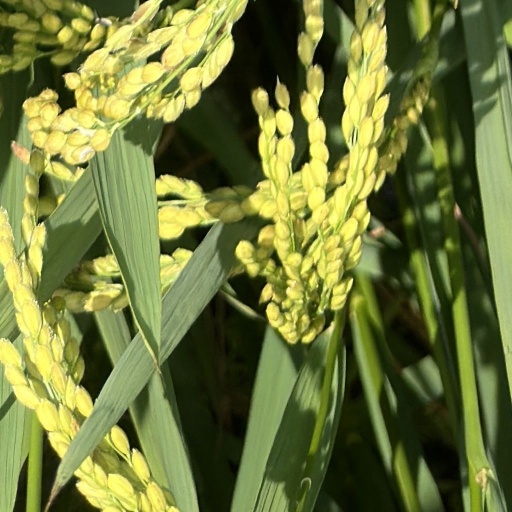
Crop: rice